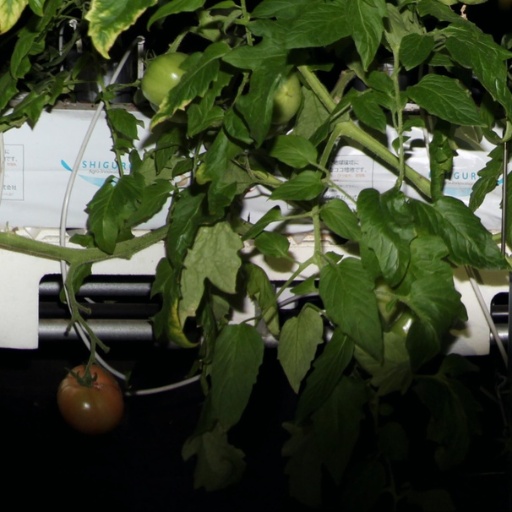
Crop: tomato